History of Morelos, Conquest and Revolution

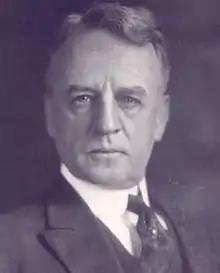
Dwight Morrow, United States Ambassador to Mexico

The Palace of Cortés was built as a place of refuge for Conquistador Hernán Cortés and his family after the conquest of Mexico by the Spanish. The land was gifted to Cortés which he then used to build his secondary palace. Construction dates are estimated between the late 1520s and early 1530s. It was used as the Cortés family's personal home for some time and then was transformed into a prison, state legislature, and eventually into a museum, which it remains as currently.